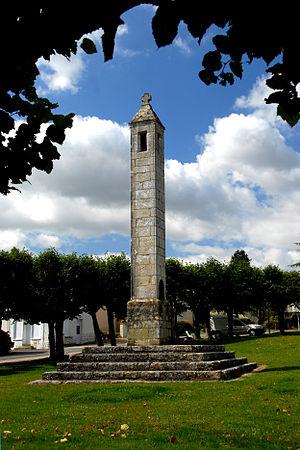
Cet article recense les monuments historiques français classés en 1884.
Antigny est une commune du centre-ouest de la France, située dans le département de la Vienne en région Nouvelle-Aquitaine.